Porgy and Bess

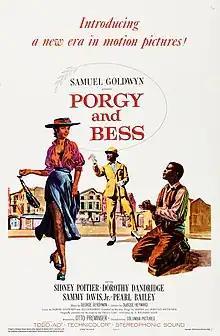
Poster for the 1959 film version

A 1959 film adaptation, produced in 70 mm Todd-AO by Samuel Goldwyn, was plagued with problems. Rouben Mamoulian, who helmed the 1935 Broadway premiere, was hired to direct, but was subsequently fired in favor of director Otto Preminger, following a disagreement with the producer. Mamoulian urged making the film on location in South Carolina after a soundstage fire destroyed the sets. Goldwyn, who wasn't a fan of on location production, considered Mamoulian's request a sign of disloyalty.